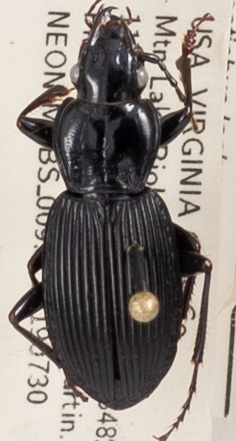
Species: Pterostichus lachrymosus
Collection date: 2019-07-30
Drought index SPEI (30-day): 0.42
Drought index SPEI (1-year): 2.09
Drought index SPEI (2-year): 2.09